2018–2023 United Kingdom higher education strikes

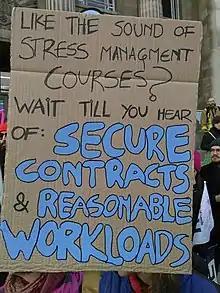
Strike placard relating to the casualisation and workload components of the "four fights".

According to Esther Muddiman, Rowan Campbell and Grace Krause, "the industrial action undertaken by members of UCU in 2018 in response to a dispute about pensions provision ... acted as a catalyst for discussions about workload, staff wellbeing, equality, pay and conditions – and, we argue, moved the issues of precarity and casualisation up the agenda and brought about new ways of community-building in HE". Accordingly, these concerns formed the basis of ballots for industrial action across all UK higher education unions (UNISON, Unite, EIS, GMB and UCU), running parallel to industrial action on pensions. From September to October 2019, UCU balloted members for industrial action in two disputes: renewed industrial action on pensions (for those institutions participating in USS), and new industrial action on pay and conditions (which UCU called the 'four fights'—pay inequality, job insecurity, rising workloads, and pay deflation—for all higher education branches). Ballots were undertaken separately for each institution in the belief that turnout might pass the 50% of members required by the Trade Union Act 2016 at a sufficient number of institutions to enable meaningful industrial action, while averting the risk of an aggregated national ballot falling below the 50% threshold. It was argued that it was necessary to make industrial action possible on both issues at once to avoid gains to overall remuneration made via one channel being negated by losses on the other.